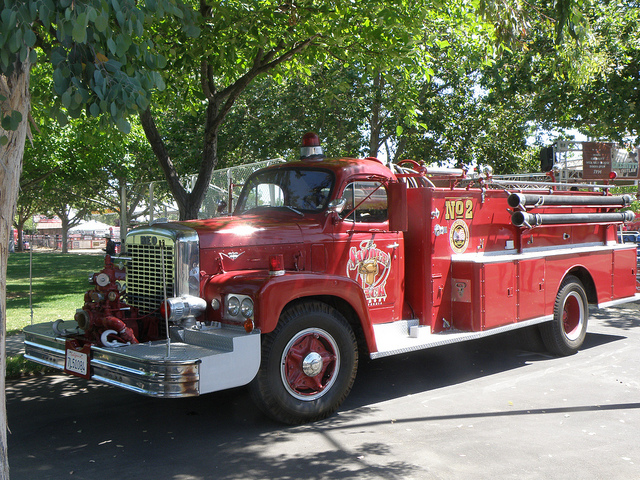
user: Given an image and a question. Answer the question in a short answer. Question: What year was this vehicle in use? Short Answer:
assistant: 1950